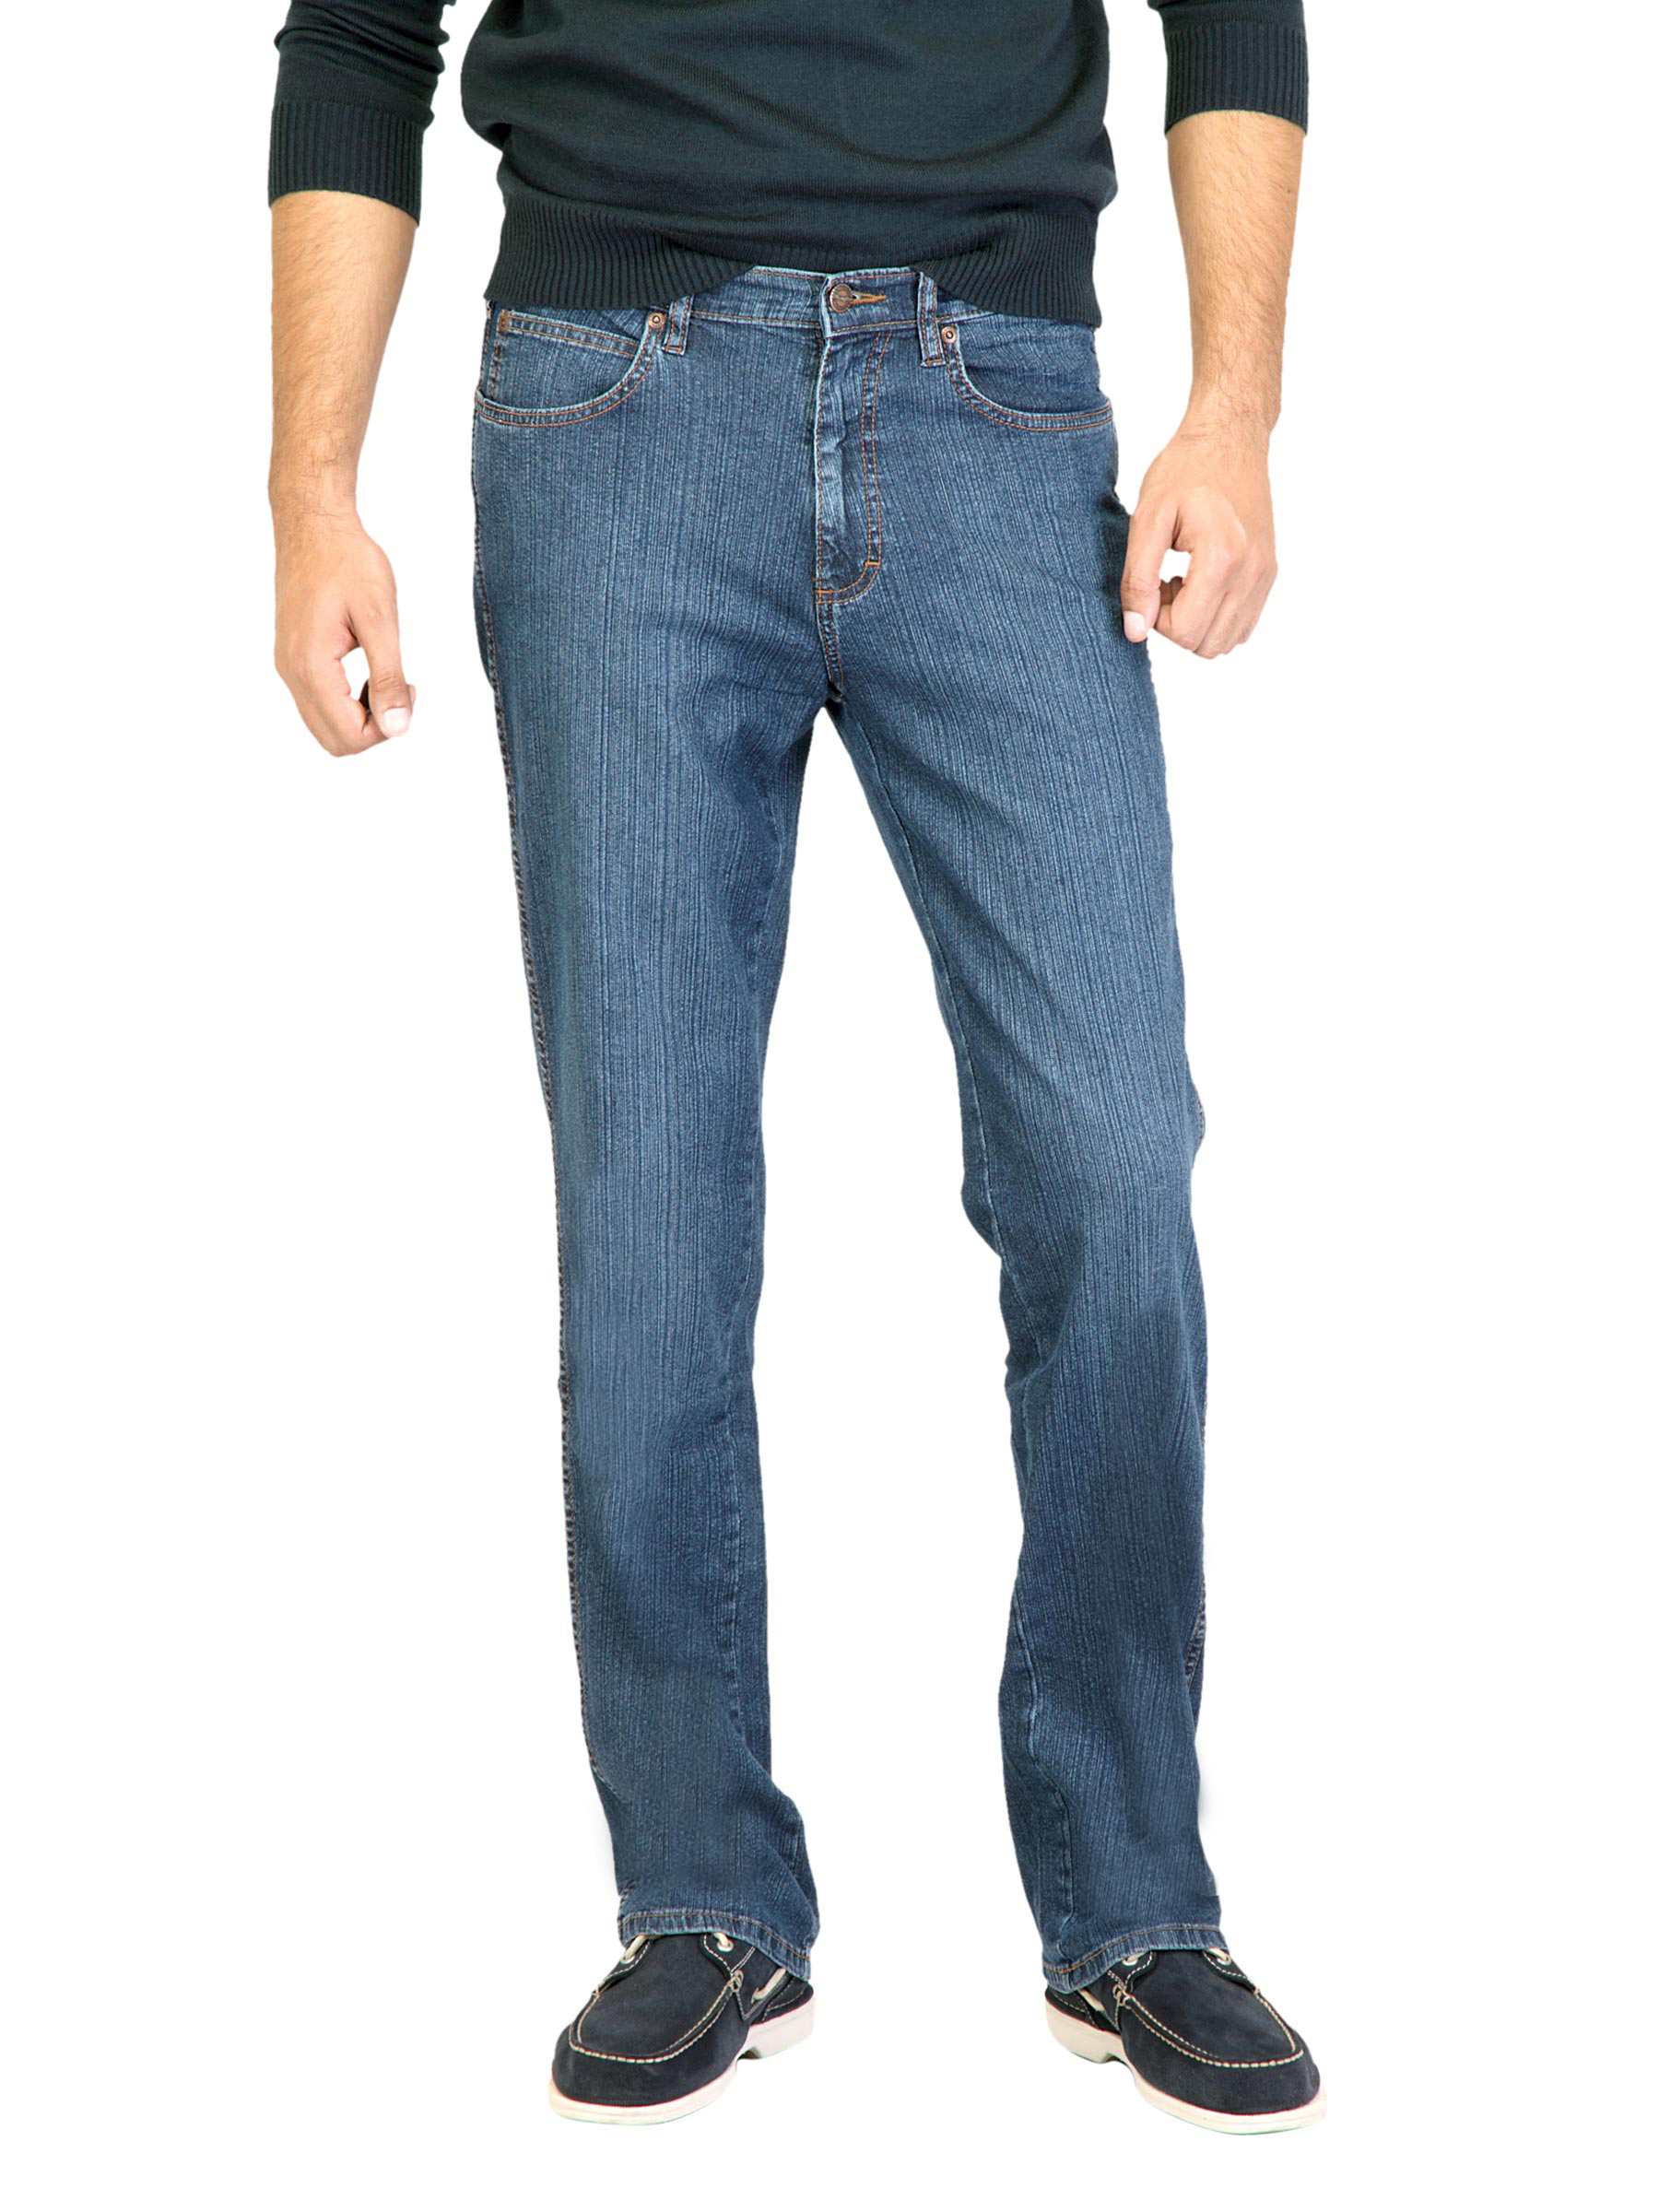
Wrangler Men Blue Texas Jeans
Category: Apparel / Bottomwear / Jeans
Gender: Men
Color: Blue
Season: Summer 2016
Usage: Casual